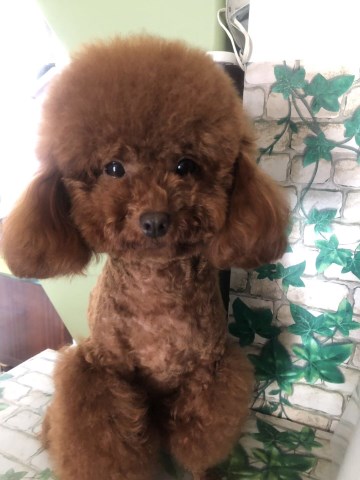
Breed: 2925-n000114-toy_poodle